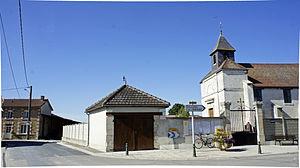
Vue de l'église de St-Pierre_et un local de pompiers.
Saint-Pierre est une commune française, située dans le département de la Marne en région Grand Est.